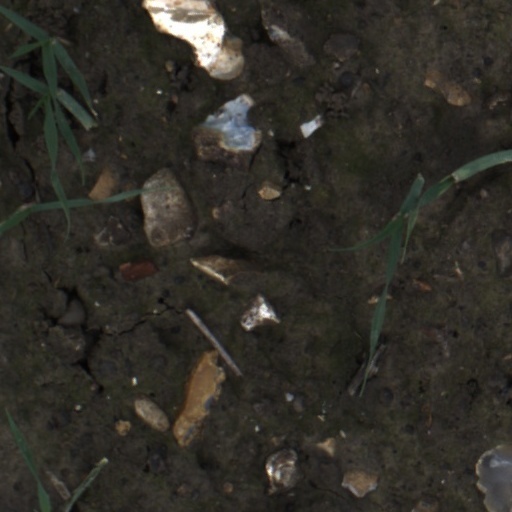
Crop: wheat